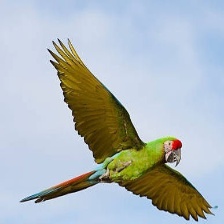
Species: MILITARY MACAW
Scientific name: ARA MILITARIS
ImageNet parent category: macaw